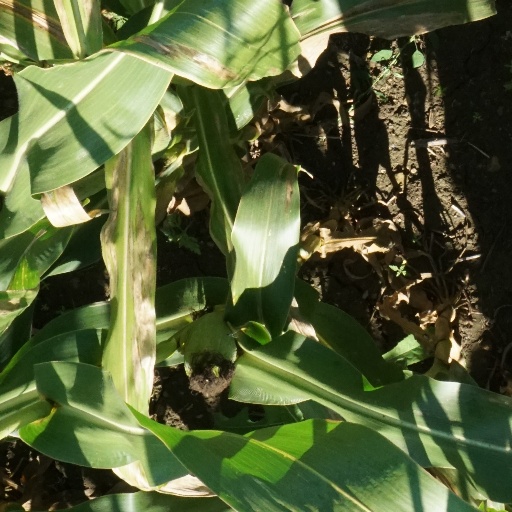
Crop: maize; corn